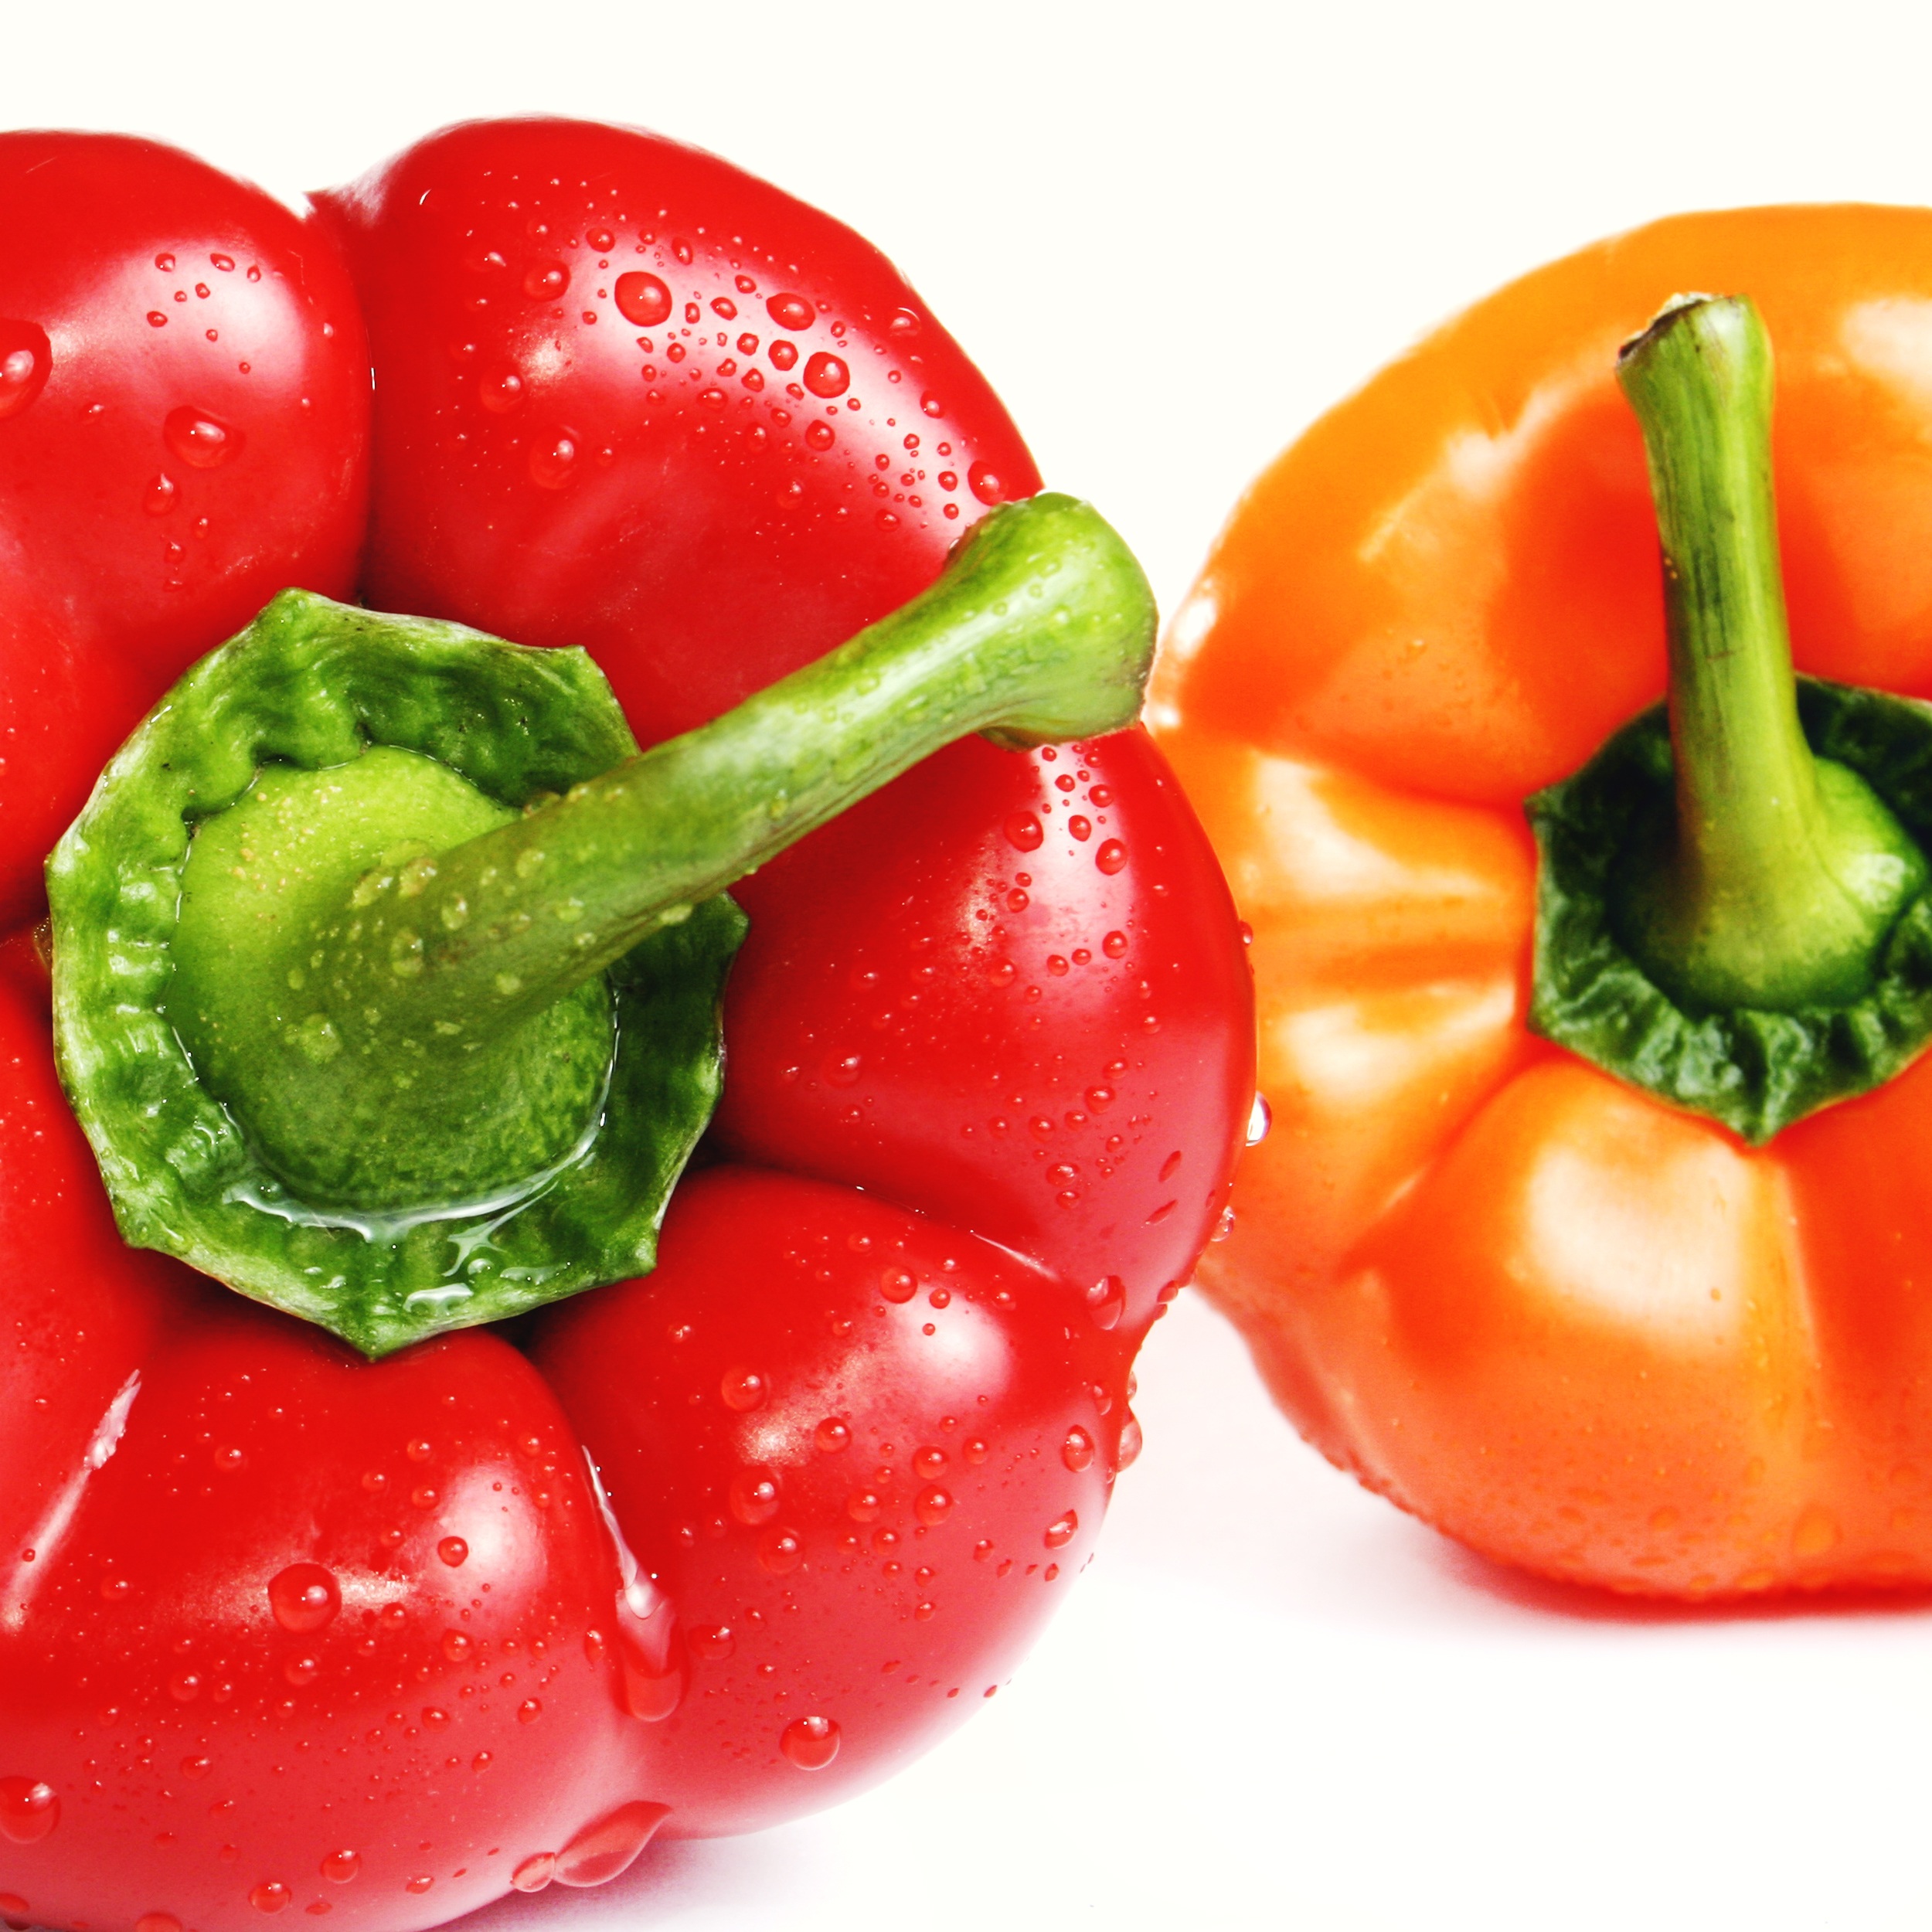
plant, food, salad, green, red, produce, vegetable, kitchen, yellow, healthy, eat, delicious, cook, garnish, nutrition, vegetables, peppers, bell pepper, vitamins, frisch, of course, red pepper, paprika, ingredients, appetizing, bio, raw food, sweet peppers, flowering plant, rich in vitamins, land plant, peperoncini, bell peppers and chili peppers, pimiento, italian sweet pepper, red bell pepper